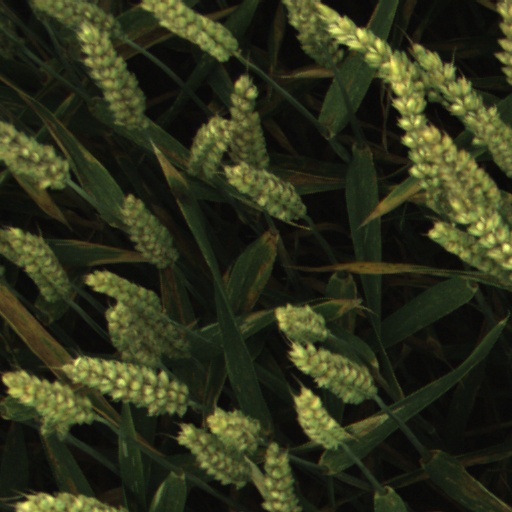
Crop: wheat